Sam Yorty

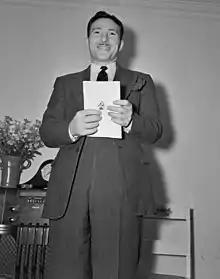
Yorty as a California State Assemblyman in 1940

Sam Yorty was born and raised in Lincoln, Nebraska, the son of Frank Patrick and Johanna (Egan) Yorty. His paternal grandfather was Pennsylvania Dutch, while the rest of his ancestors were Irish, his mother being a native of Clonmel, Ireland. He began his political education as the son of a Democratic father in a Republican state, with a mother who also showed a strong interest in politics. The family moved to Southern California when Yorty completed high school. He retained his Midwestern inflection and was known for pronouncing the city's name as (with a hard "G").